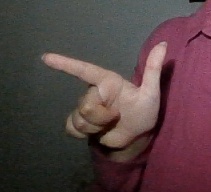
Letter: yaa